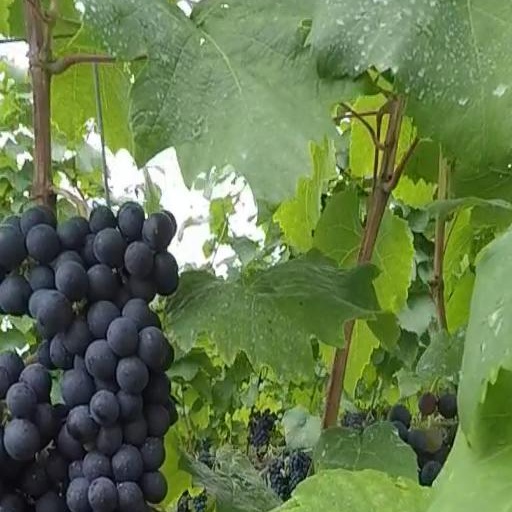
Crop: grape